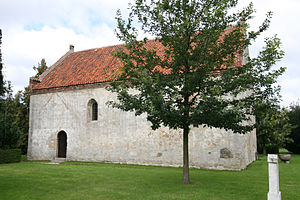
Ødekirke
Sankt Ibs Kirke
En ødekirke er en middelalderkirke, som ikke længere fungerer som kirke. Den vil som oftest være helt eller delvist revet ned. I Danmark er der registreret 411 sådanne kirker.